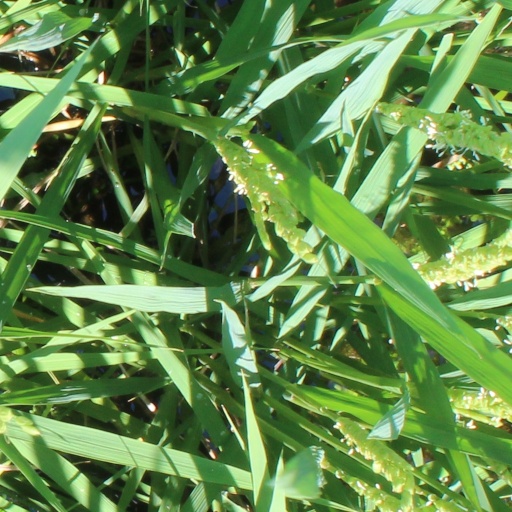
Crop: rice